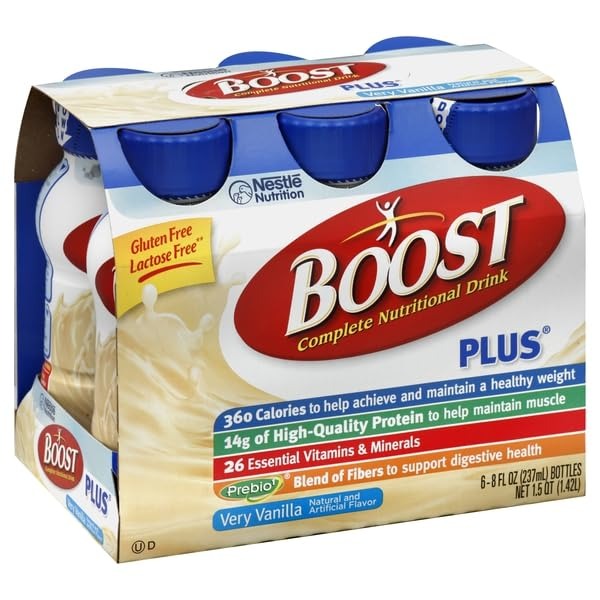
Item Name: Boost Plus Nutritional Energy Drink, 8 oz, 6 pk
Product Description: Energy Drinks
Value: 48.0
Unit: Fl Oz

Price: 12.99